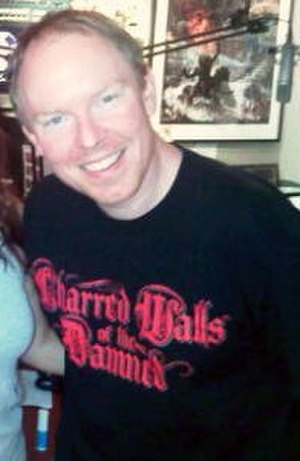
Richard Christy
Richard Christy er en amerikansk komiker, instruktør og trommeslager, som har bidraget til en lang række metal-bands som bl.a. Iced Earth og Death. Christy voksede op i Redfield, Kansas, hvor han i en alder af ti begyndte at spille trommer i skolebandet. Han spillede lilletromme i et år, indtil hans forældre købte ham et lille trommesæt fra en antikvitetsforretning i Arcadia. Christy begyndte at øve sig på bands som Van Halen, Twisted Sister, Kiss og Quiet Riot, hvor det første trommespil han lærte var begyndelsen til nummeret "Cum On Feel The Noize" af Quiet Riot.